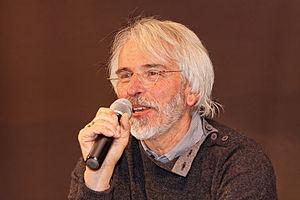
L'Eure est un département français de la région Normandie. Il tire son nom de l'Eure, rivière qui le traverse avant de rejoindre la Seine. L'Insee et La Poste lui attribuent le code 27. Sa préfecture est Évreux.